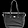
Label: Bag